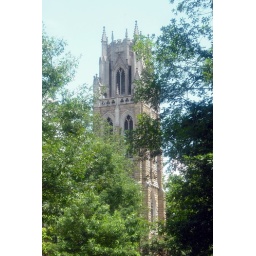
The bell tower at the University of the South in Sewanee, Tenessee, was built to house the Leonidas Polk Memorial Carillon